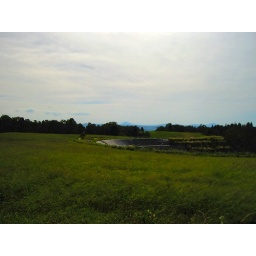
Curious black bowl in the hillside